Hilton House Hotel, Derby

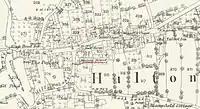
Map of Hilton in 1881

By about 1880 William decided to move into Hilton House. He is recorded in the 1881 Census as living there with his wife Sarah (nee Williamson) and two of his children including his eldest son Ernest Martin Massey who was then seventeen. William died in 1853 and Sarah and Ernest continued living at the house.